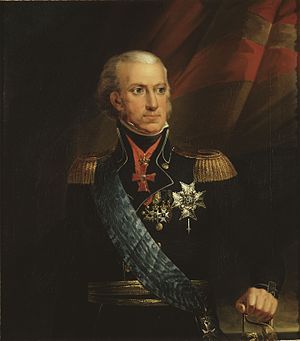
Karl 13. af Sverige
Karl 13. af Sverige / Karl 2. af Norge
Karl 13. var konge af Sverige fra 1809 og konge af Norge fra 1814 til sin død i 1818. Han var den sidste svenske konge af fyrstehuset Holsten-Gottorp